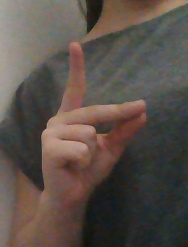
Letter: ta